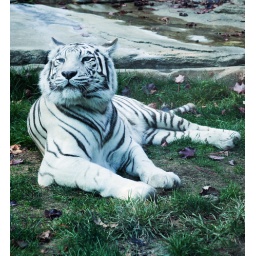
white tiger laying around